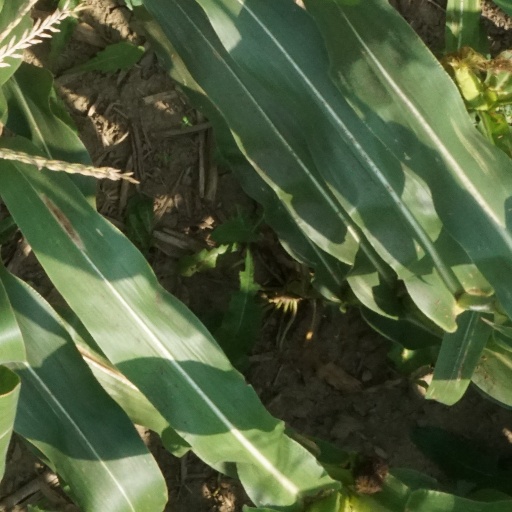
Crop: maize; corn